COVID-19 vaccine card

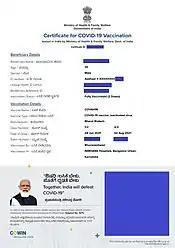
Indian CoVID-19 vaccination certificate from the state of Karnataka showing completion of 2 doses. Information is provided in English (One of the two central government's official language) and Kannada (State of Karnataka's official language).

In India, once a person receives a dose of vaccine, a digital certificate is issued that can either be downloaded from the CoWIN web portal, from the UMANG mobile app, from the Aarogya Setu mobile app or it can directly be downloaded on to citizen's digital document wallet Digilocker. A provisional certificate is issued after the first dose, which contains the vaccinated person's personal details, the vaccine used, the vaccinator's name, and the window for the next dose. A final certificate is issued after the second dose. For those traveling abroad, an option to link their passport is available.